Angular momentum

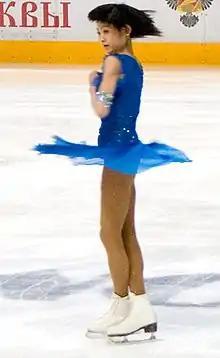
A figure skater in a spin uses conservation of angular momentum – decreasing her moment of inertia by drawing in her arms and legs increases her rotational speed.

A rotational analog of Newton's third law of motion might be written, "In a closed system, no torque can be exerted on any matter without the exertion on some other matter of an equal and opposite torque about the same axis." Hence, "angular momentum can be exchanged between objects in a closed system, but total angular momentum before and after an exchange remains constant (is conserved)".